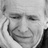
Emotion: sad